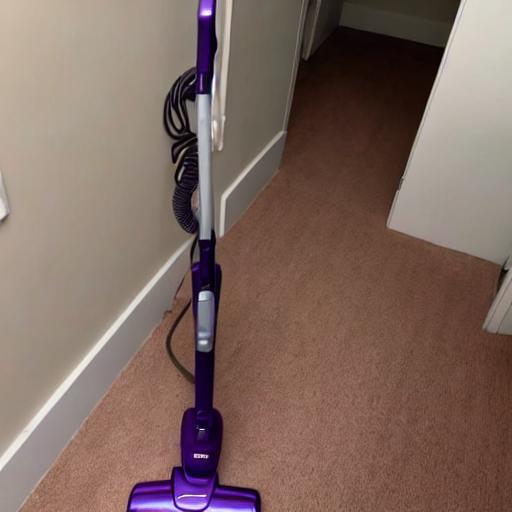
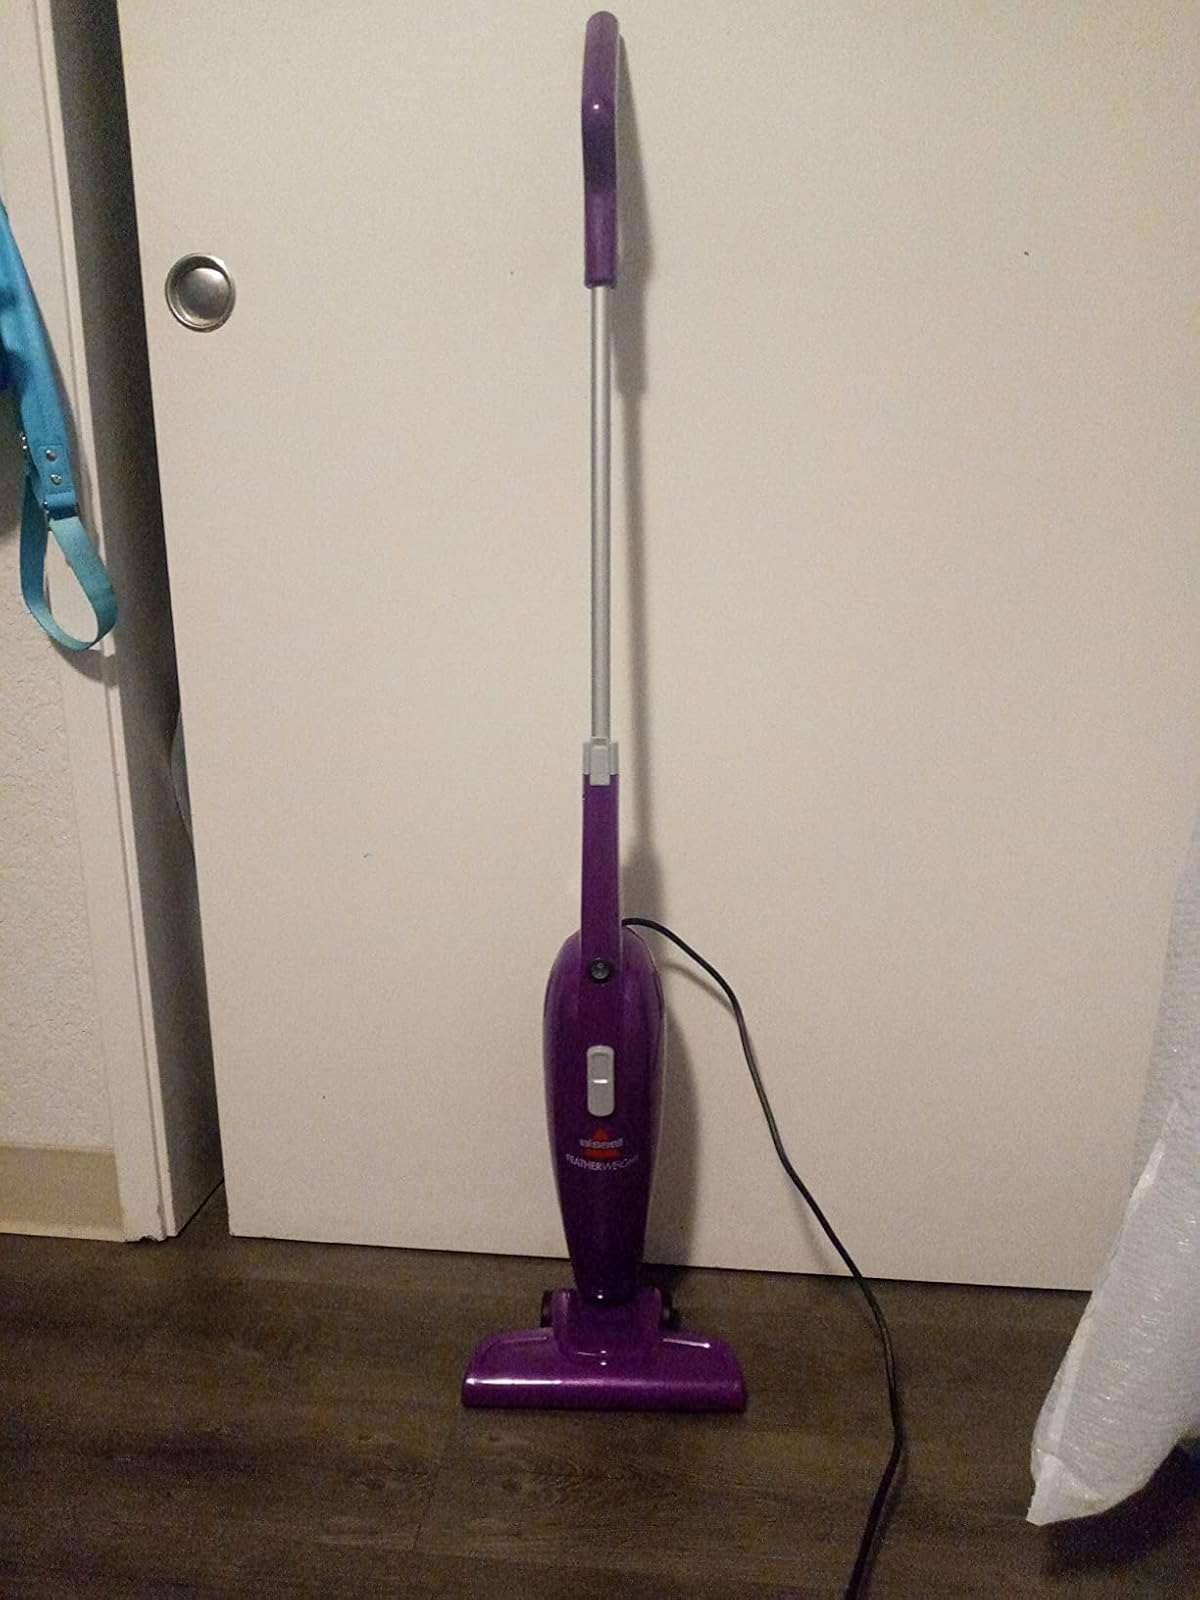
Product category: items_vacuum
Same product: no